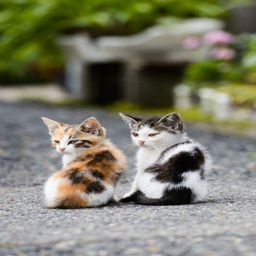
some cats go bonkers at the end of time zone .